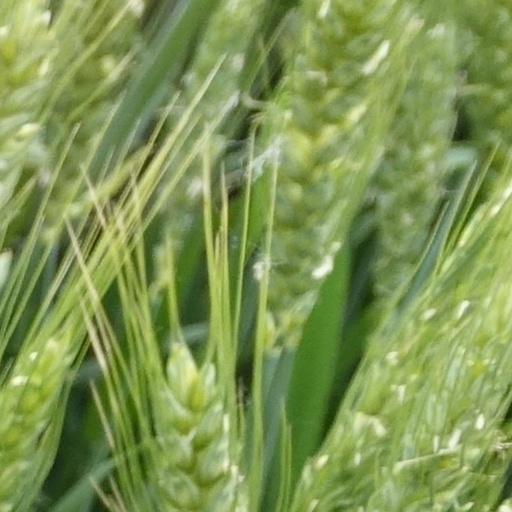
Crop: wheat